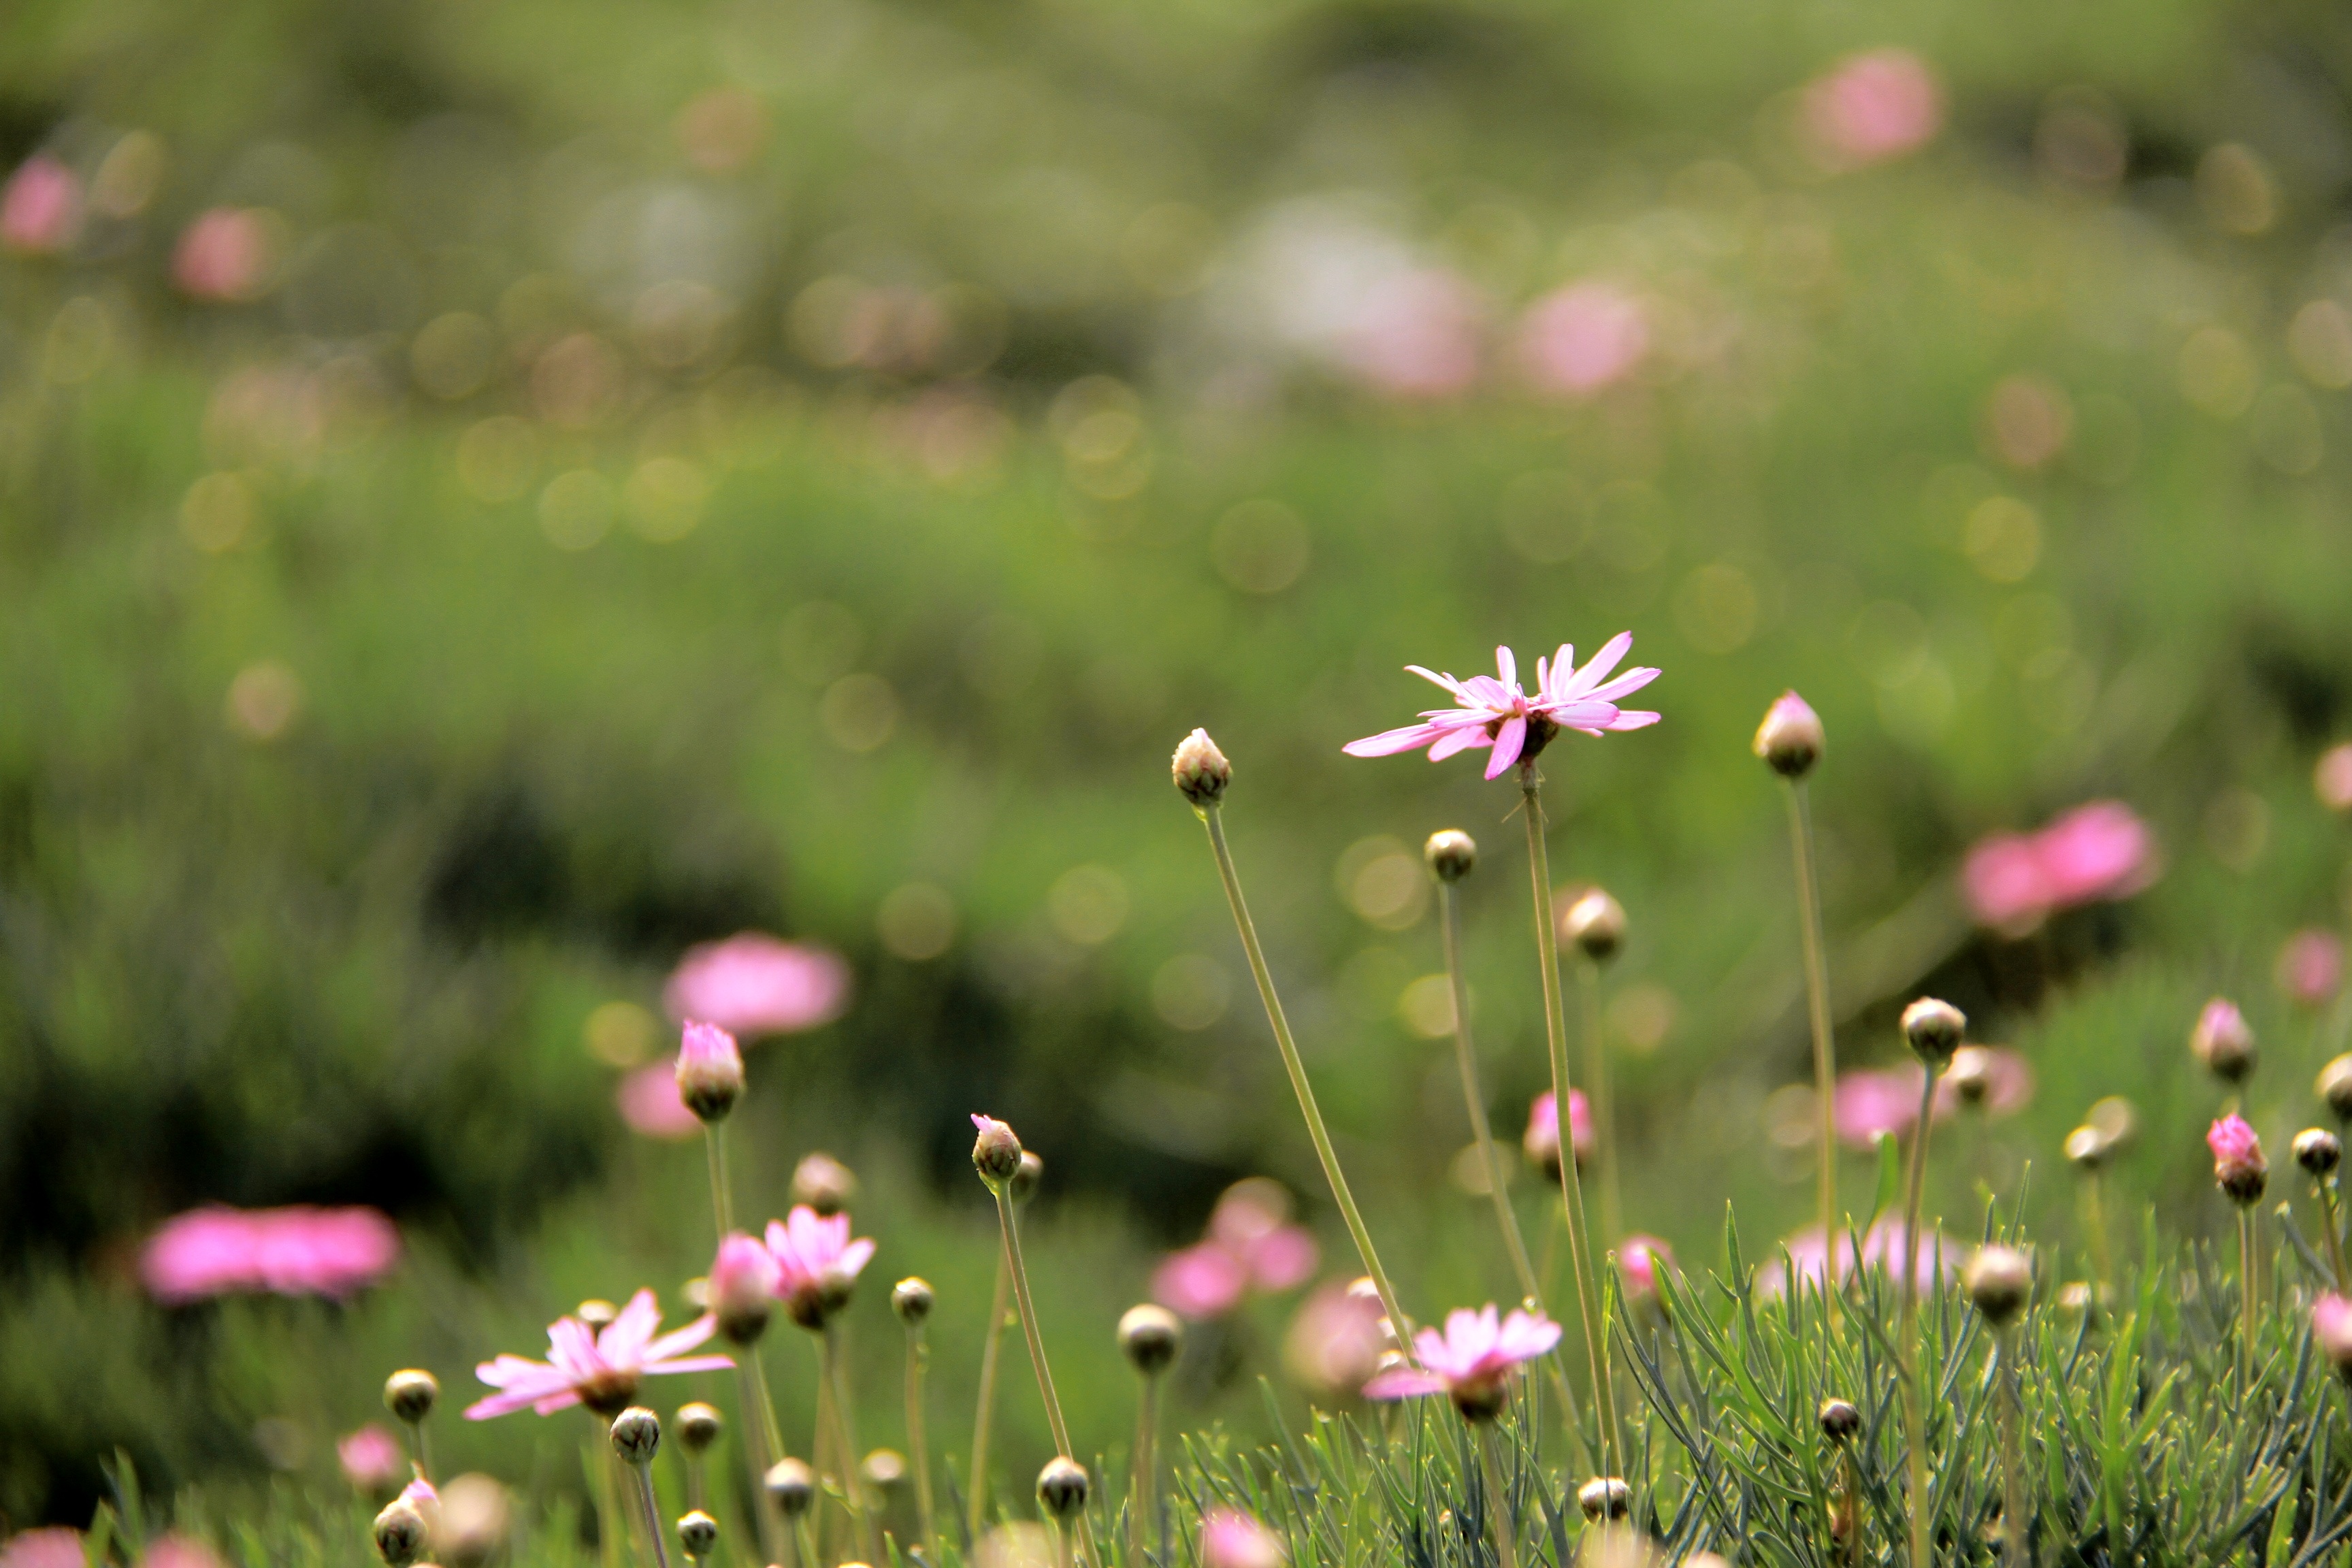
nature, grass, blossom, plant, field, lawn, meadow, prairie, sunlight, leaf, flower, petal, daisy, spring, green, botany, flora, wildflower, close up, grassland, habitat, margaret, industries, macro photography, flowering plant, daisy family, natural environment, grass family, plant stem, land plant, garden cosmos